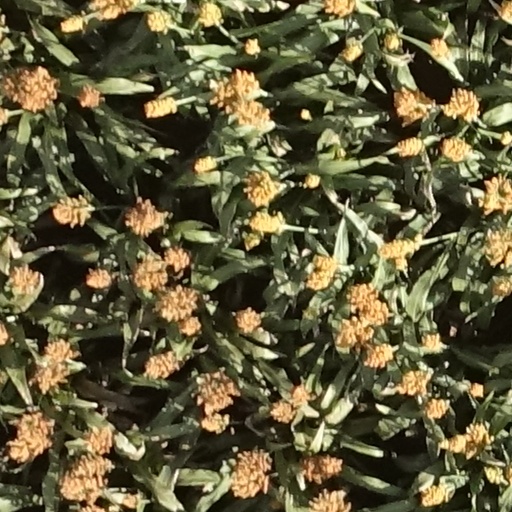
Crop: sorghum